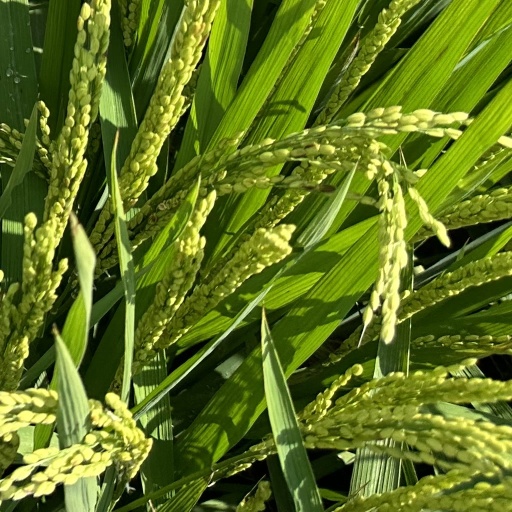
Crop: rice